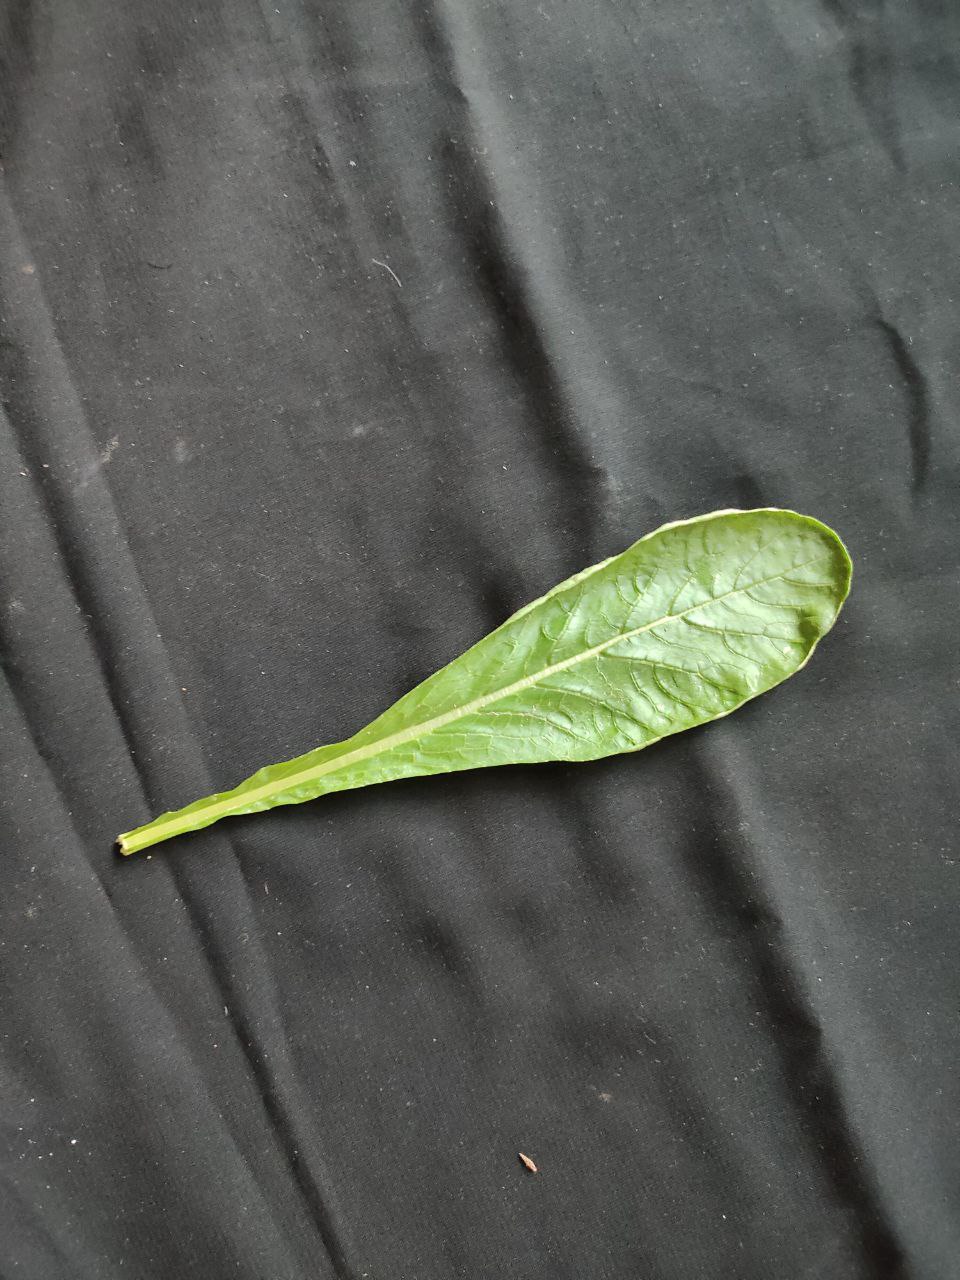
Label: Fresh leaf